Apache Flex

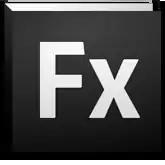
Adobe Flex (old icon)

Adobe significantly changed the licensing model for the Flex product line with the release of Flex 2. The core Flex 2 SDK, consisting of the command-line compilers and the complete class library of user interface components and utilities, was made available as a free download. Complete Flex applications can be built and deployed solely with the Flex 2 SDK, which contains no limitations or restrictions compared to the same SDK included with the Flex Builder IDE.